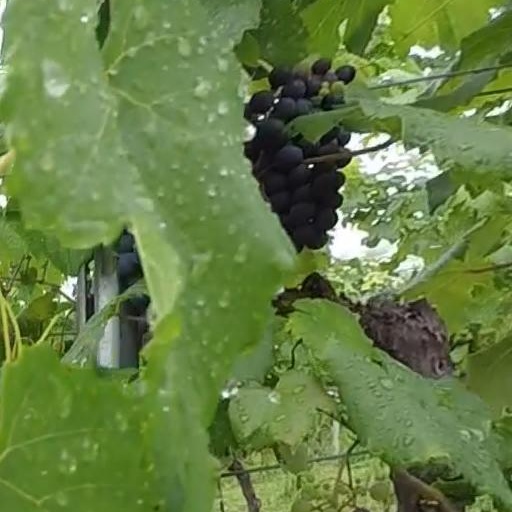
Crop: grape